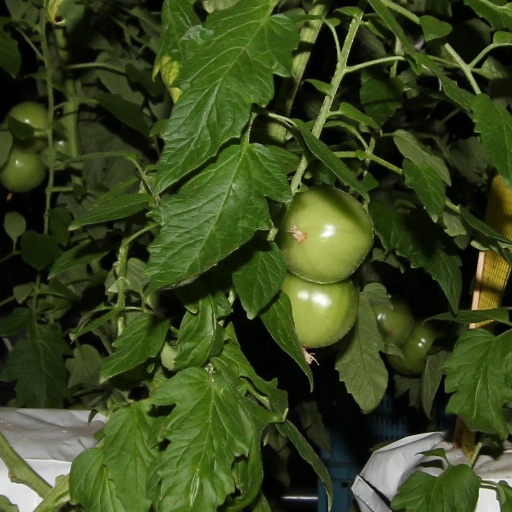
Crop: tomato